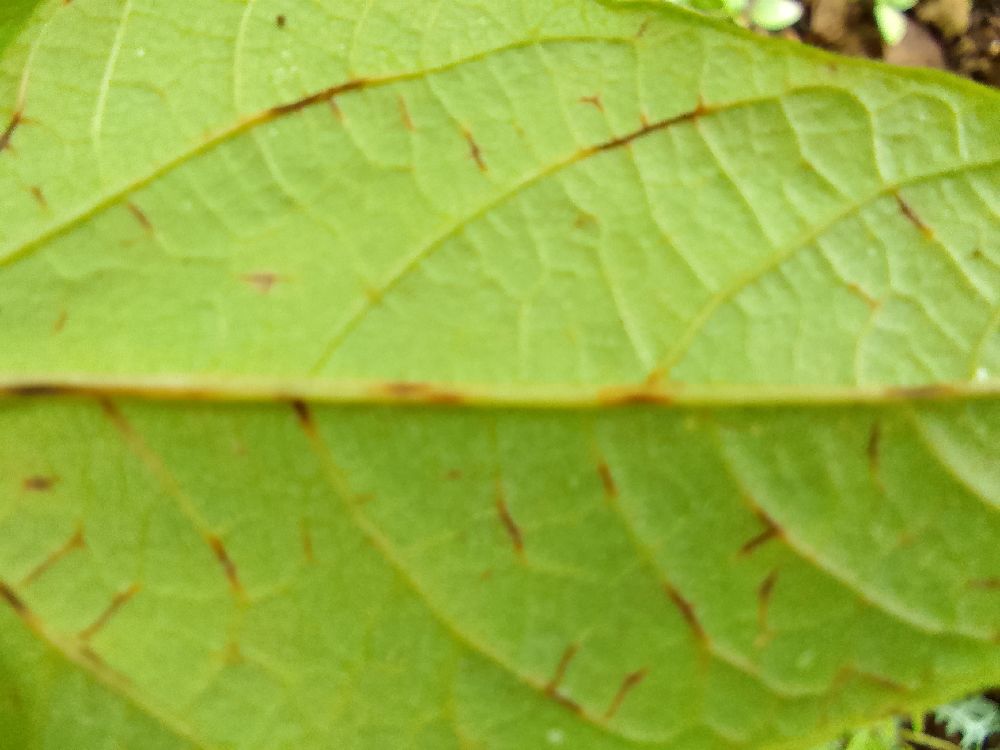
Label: anthracnose